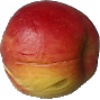
Label: red_yellow_apple